Miguel Ángel Mancera

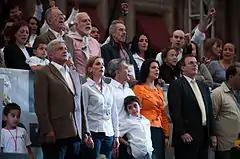
Mancera ("center") with López Obrador ("far left"), Ebrard ("far right"), and others at a López Obrador presidential campaign event, held on 27 June 2012 in the Zócalo, Mexico City.

On 6 January 2012, Mancera resigned as Attorney General to run for Head of Government in the 1 July 2012 election. Jesús Rodríguez Almeida succeeded him in the role. Two days later, on 8 January, Mancera registered as a Party of the Democratic Revolution (PRD) precandidate for head of government of Mexico City. On 19 January, he was named the official candidate, representing the leftist Progressive Movement coalition, which also included the Labor Party, and the Citizen's Movement. He ran against Alejandra Barrales, Gerardo Fernández Noroña, Martí Batres, and Joel Ortega Cuevas.